Ketupat

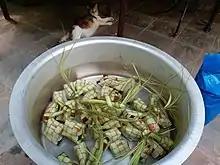
Ketupats, filled with rice and immersed in water, ready for cooking.

Among Hindu communities in Bali and Banyuwangi in East Java, ketupat is part of the offering and ritual of Kuningan festive celebration to conclude the Galungan holy days. During Galungan, Hindu families create and erect a "penjor" pole made of "janur" (young palm leaves), and then make some offerings to the Pura. Ten days after Galungan, the ceremony of Kuningan is observed to conclude the religious holy days. To celebrate Kuningan, Balinese Hindu families make "tipat" or ketupat first as an offering, and then they consume some ketupat afterwards.